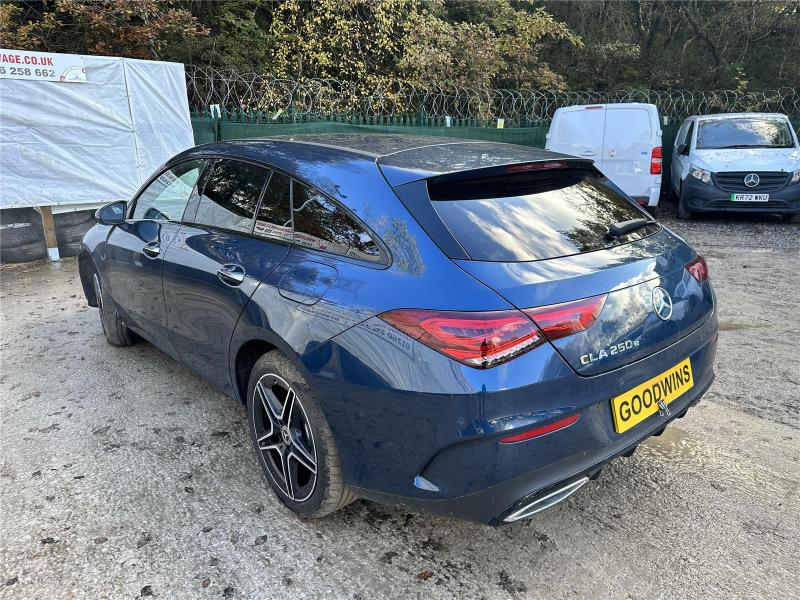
Aucun dommage détecté.
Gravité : aucun